Zaječar

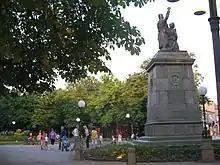
Park and monument

According to the 2011 census, the city of Zaječar has a population of 59,461 inhabitants, while the urban area has 38,165 inhabitants. The city has an urban area of over 97 km.